Big Bertha (howitzer)

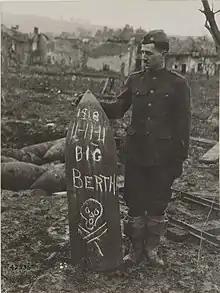
A 42 cm projectile in 1918

German siege artillery had three types of projectiles: armour-piercing, high-explosive and intermediate. The armour-piercing shell was designed to smash through concrete and metal armour but was largely ineffective against reinforced concrete. High-explosive shells were fitted with two charges and could be set to have no delay, a short delay or a long delay. If set to "no delay" the shell burst on impact. If set to a delayed detonation, it could penetrate up to of earth. Finally, the intermediate, or "short shell", weighed half as much as the high-explosive shell and was fitted with a ballistic tip for range and accuracy. Shells for the 42-centimetre guns were generally long, weighed between , and were propelled via primer loaded into the gun with a brass casing. Siege artillery shells were produced in limited runs of varying quality. Beginning in early 1916, German siege guns began to suffer internal explosions due to faulty ammunition. Crews were required to disembark from the gun before firing via a lanyard.